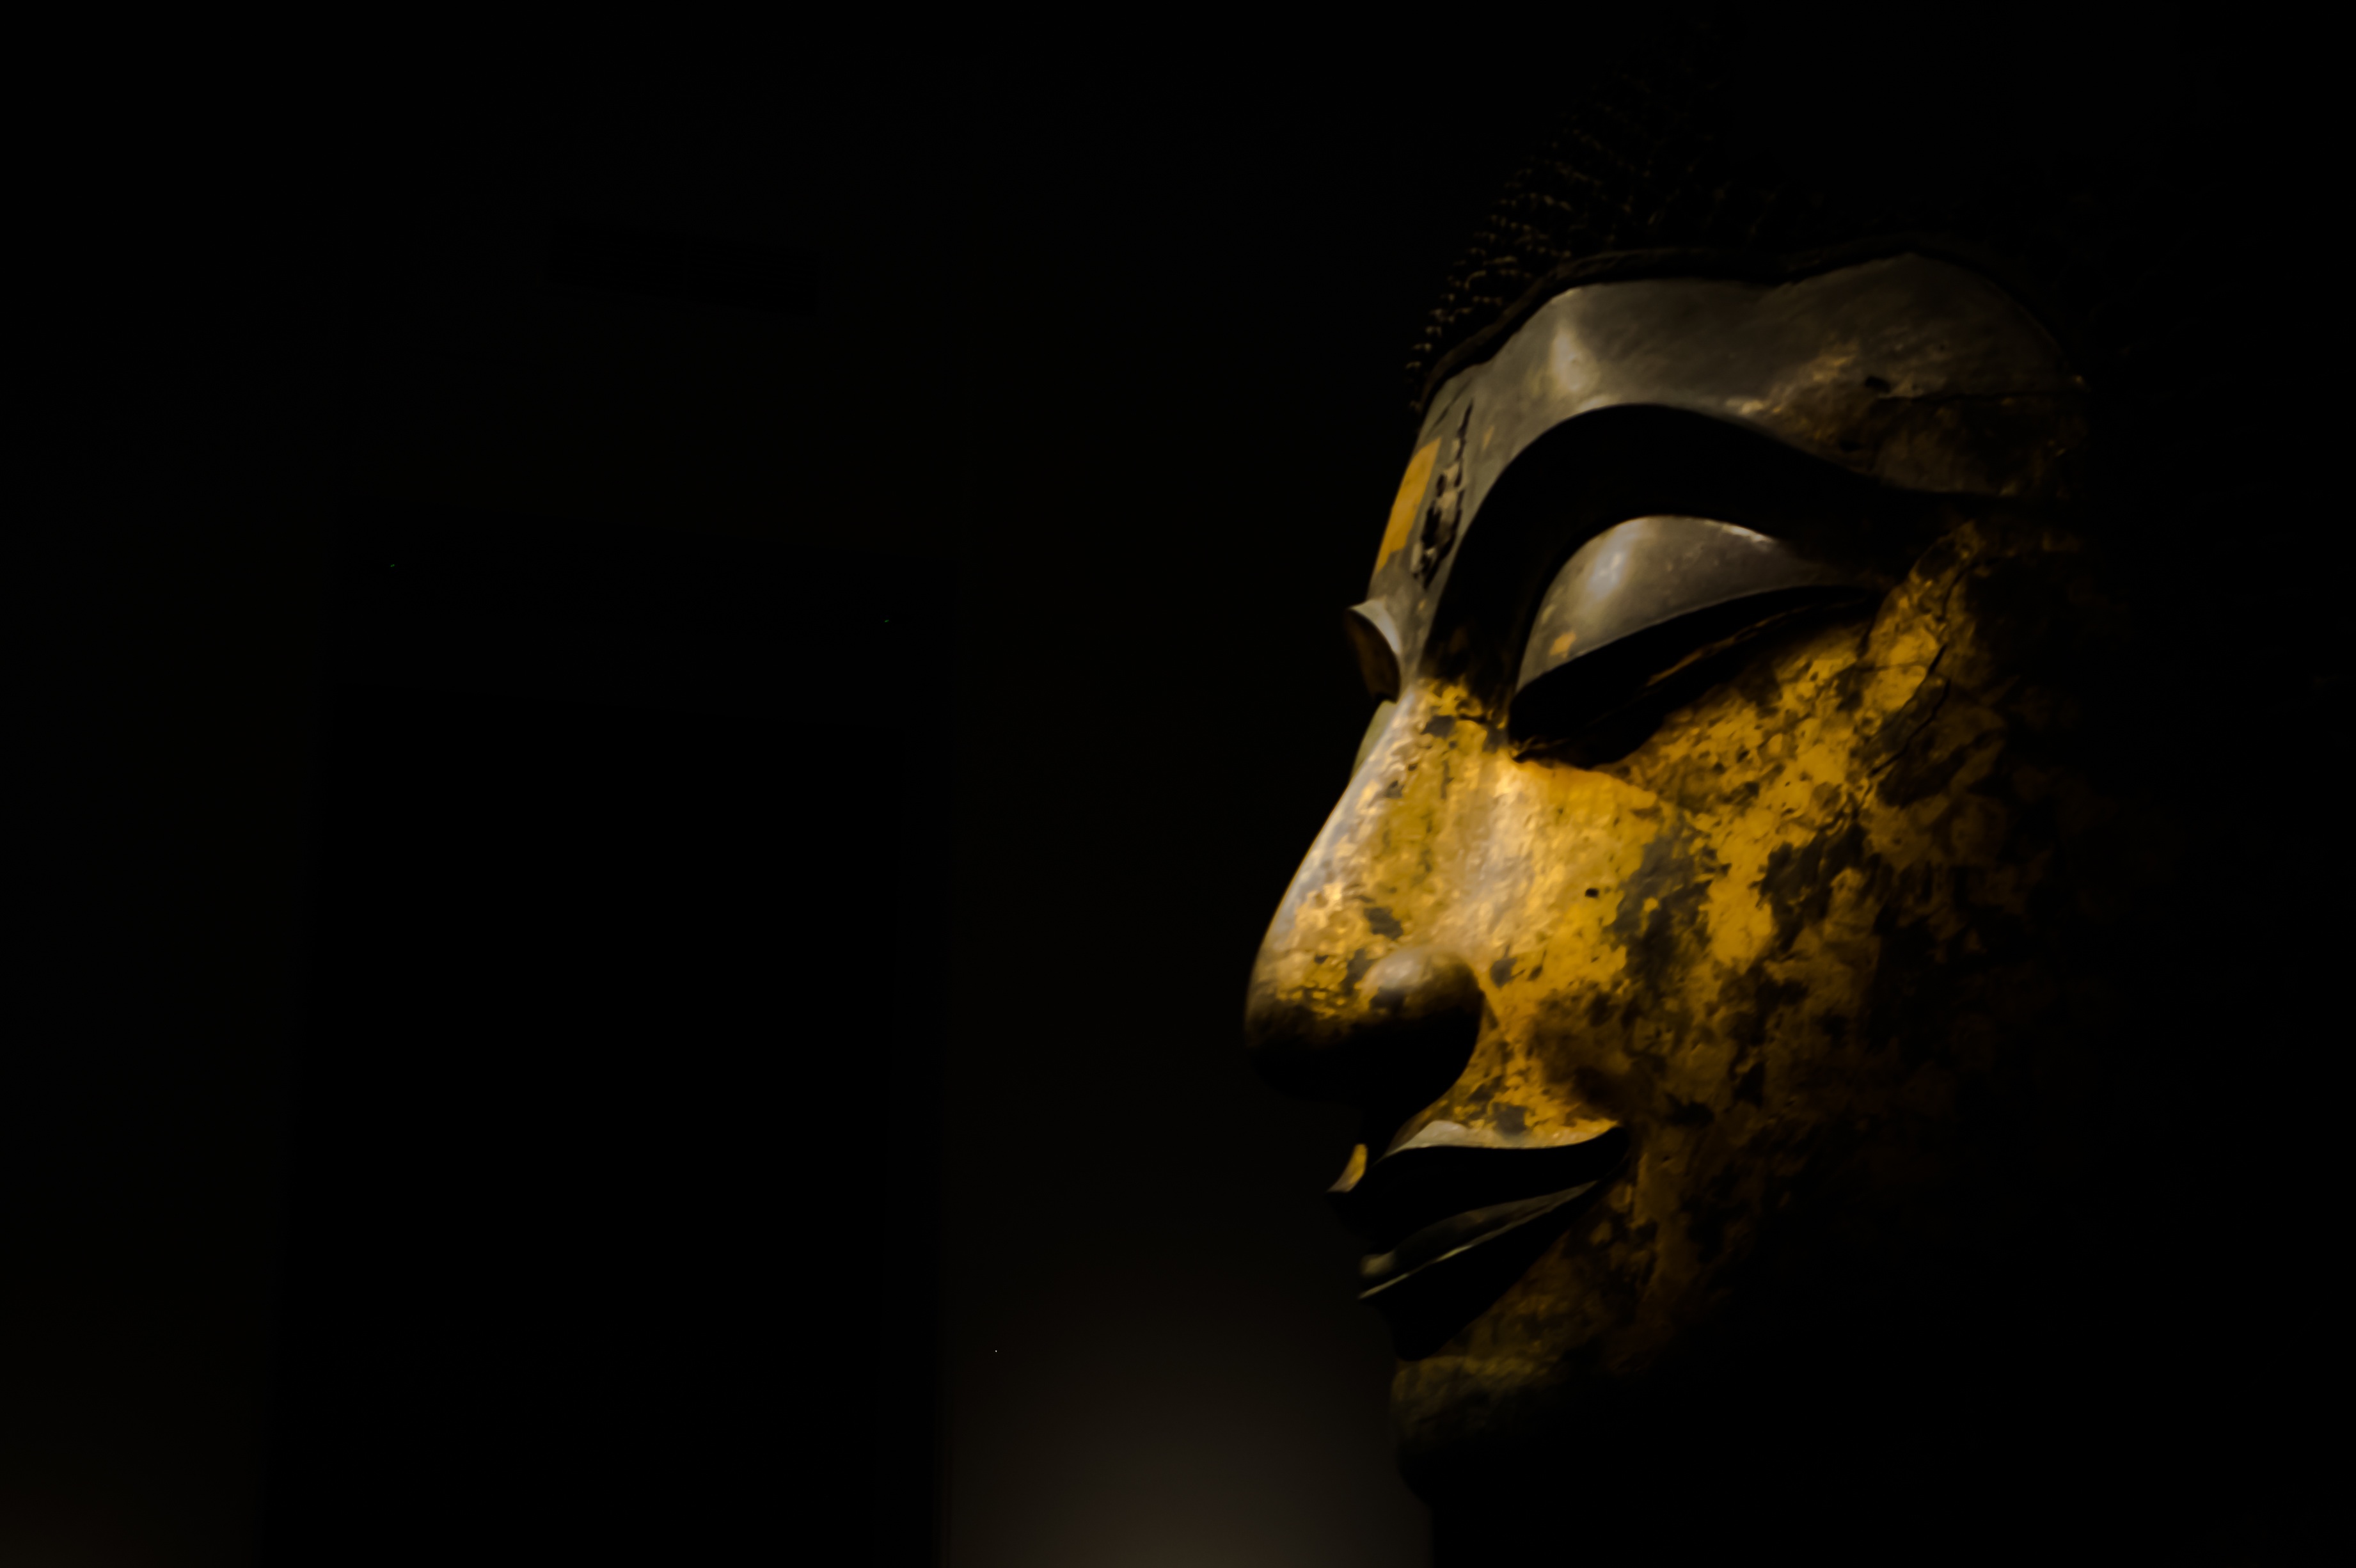
night, statue, darkness, clothing, skull, headgear, close up, sculpture, art, mask, head, costume, masque, screenshot, computer wallpaper